Deception

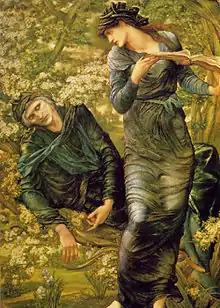
"The Beguiling of Merlin", by Edward Burne-Jones, 1874

Deception has also been observed and studied in romantic relationships.